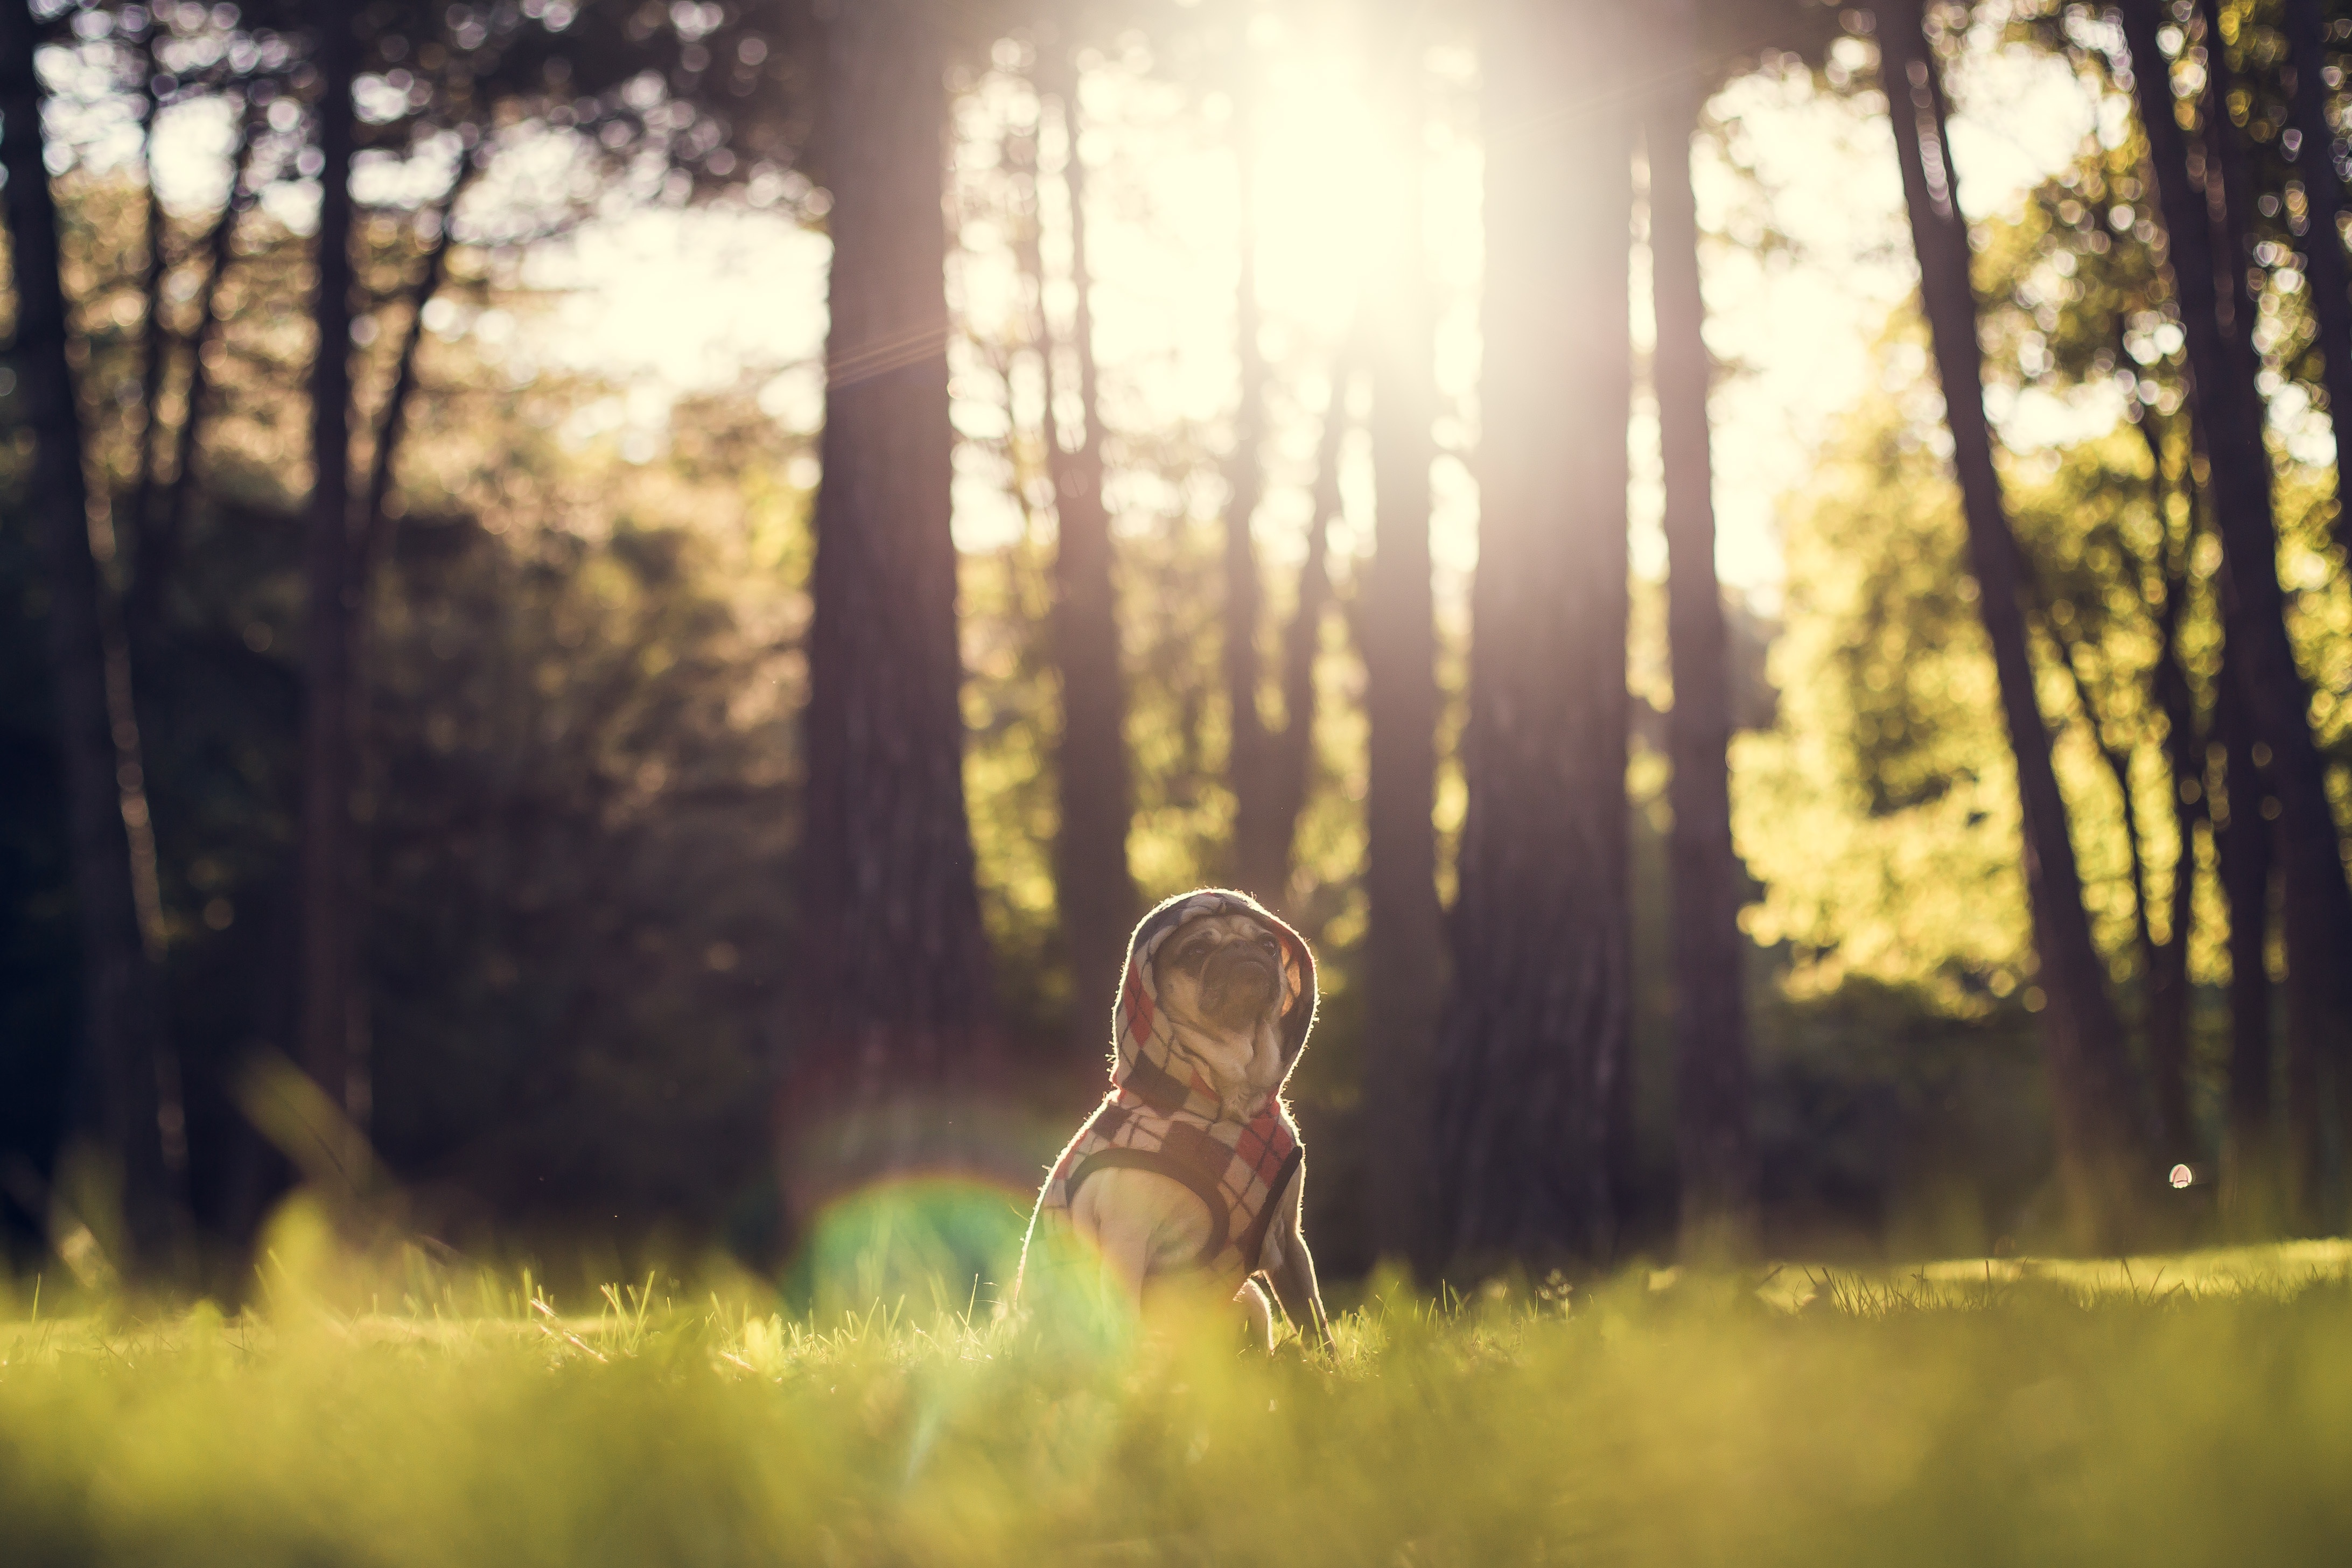
tree, nature, forest, sunset, sunlight, morning, dog, autumn, season, sweater, woodland, habitat